Answer in natural language. Consider the 3D positions of the objects in the scene and not just the 2D positions in the image. Is the centerpoint of  wooden dining table at a higher height than dark red upholstered chair with wooden legs? Choose between the following options: yes or no
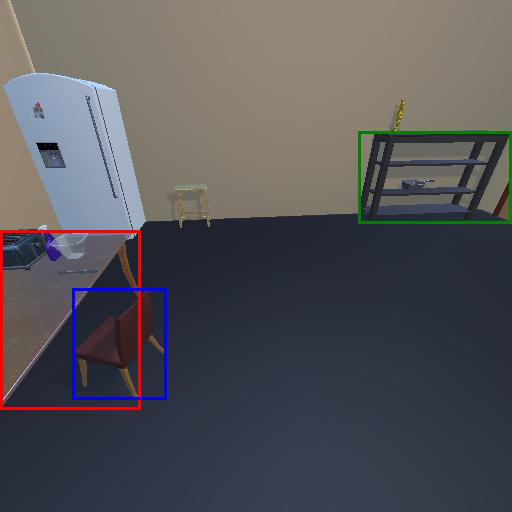
<answer>no</answer>